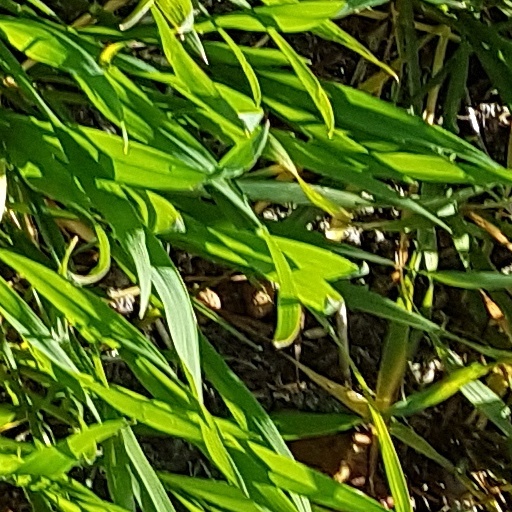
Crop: wheat